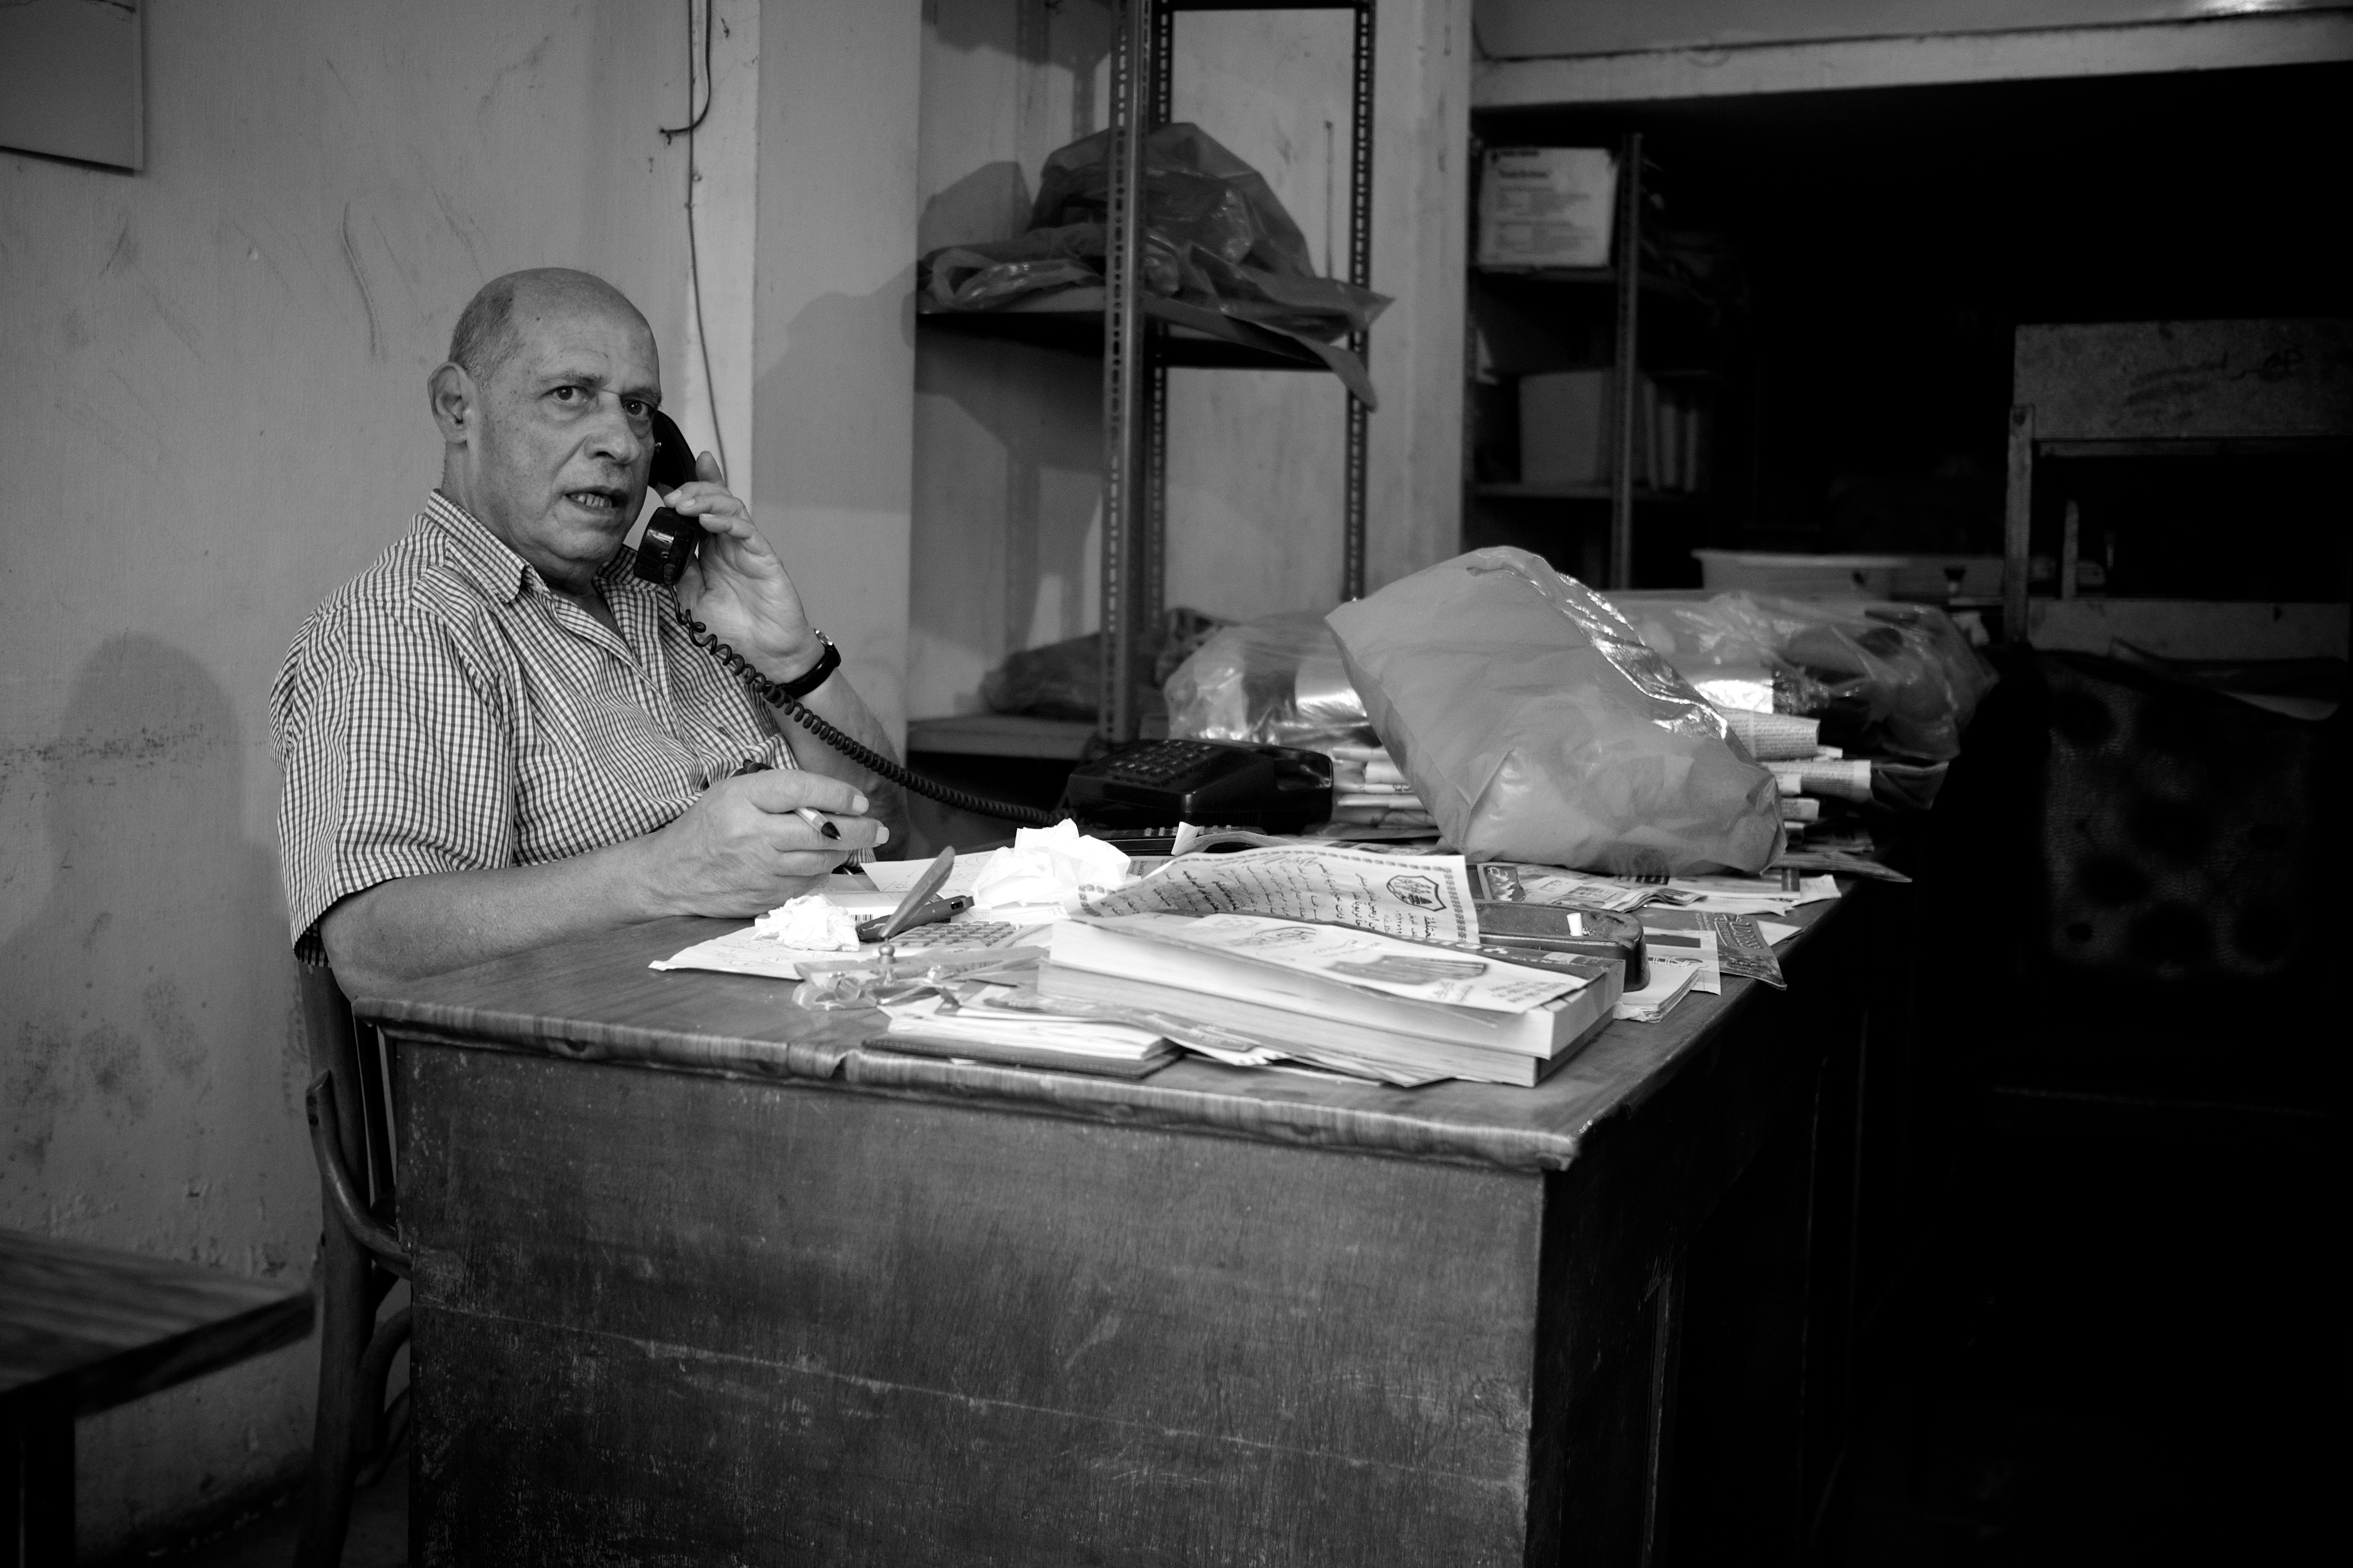
black and white, white, street, photography, ebook, training, black, monochrome, streetphotography, flickr, thomas, video, olympus, photograph, snapshot, omd, fuji, leica, monochrom, leuthard, hcb, thomasleuthard, monochrome photography